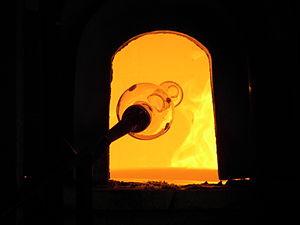
Le four de verrier ou four de verrerie est un four destiné à la préparation du verre pour la verrerie. On distingue les fours de fusion qui permettent de créer la matière du verre, de ceux utilisés dans des opérations ultérieures de mise en forme du verre que ce soit le thermoformage ou le fusing ou le refroidissement après soufflage.
Le cratère du four est l'ouverture du four de verrier par laquelle on prélève du verre en fusion à l'aide d'une louche, d'une canne ou d'un pontil.